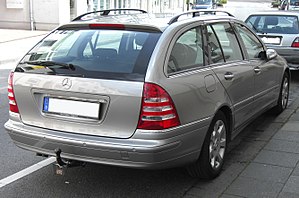
Mercedes-Benz C-klasse / Billeder
Mercedes-Benz C-klasse er en personbilsmodel fra Mercedes-Benz. Den første generation, internt benævnt W202, kom på markedet i 1993 og afløste 190-serien, internt benævnt W201.